Question: Please indicate a possible affordance area of swing_baseball_bat that can be used for holding
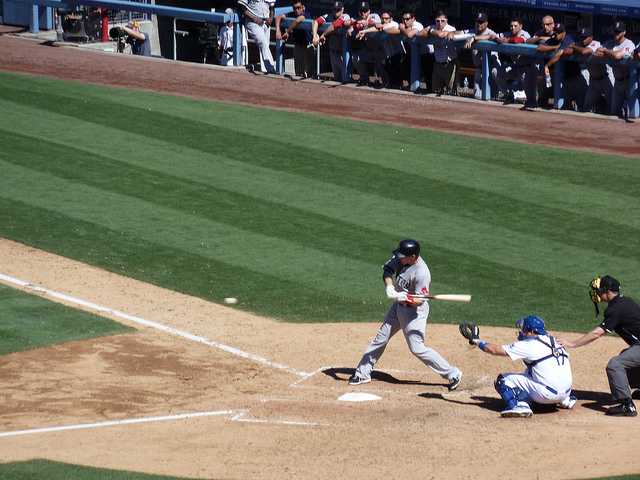
Answer: [391.093, 289.491, 438.869, 304.539]